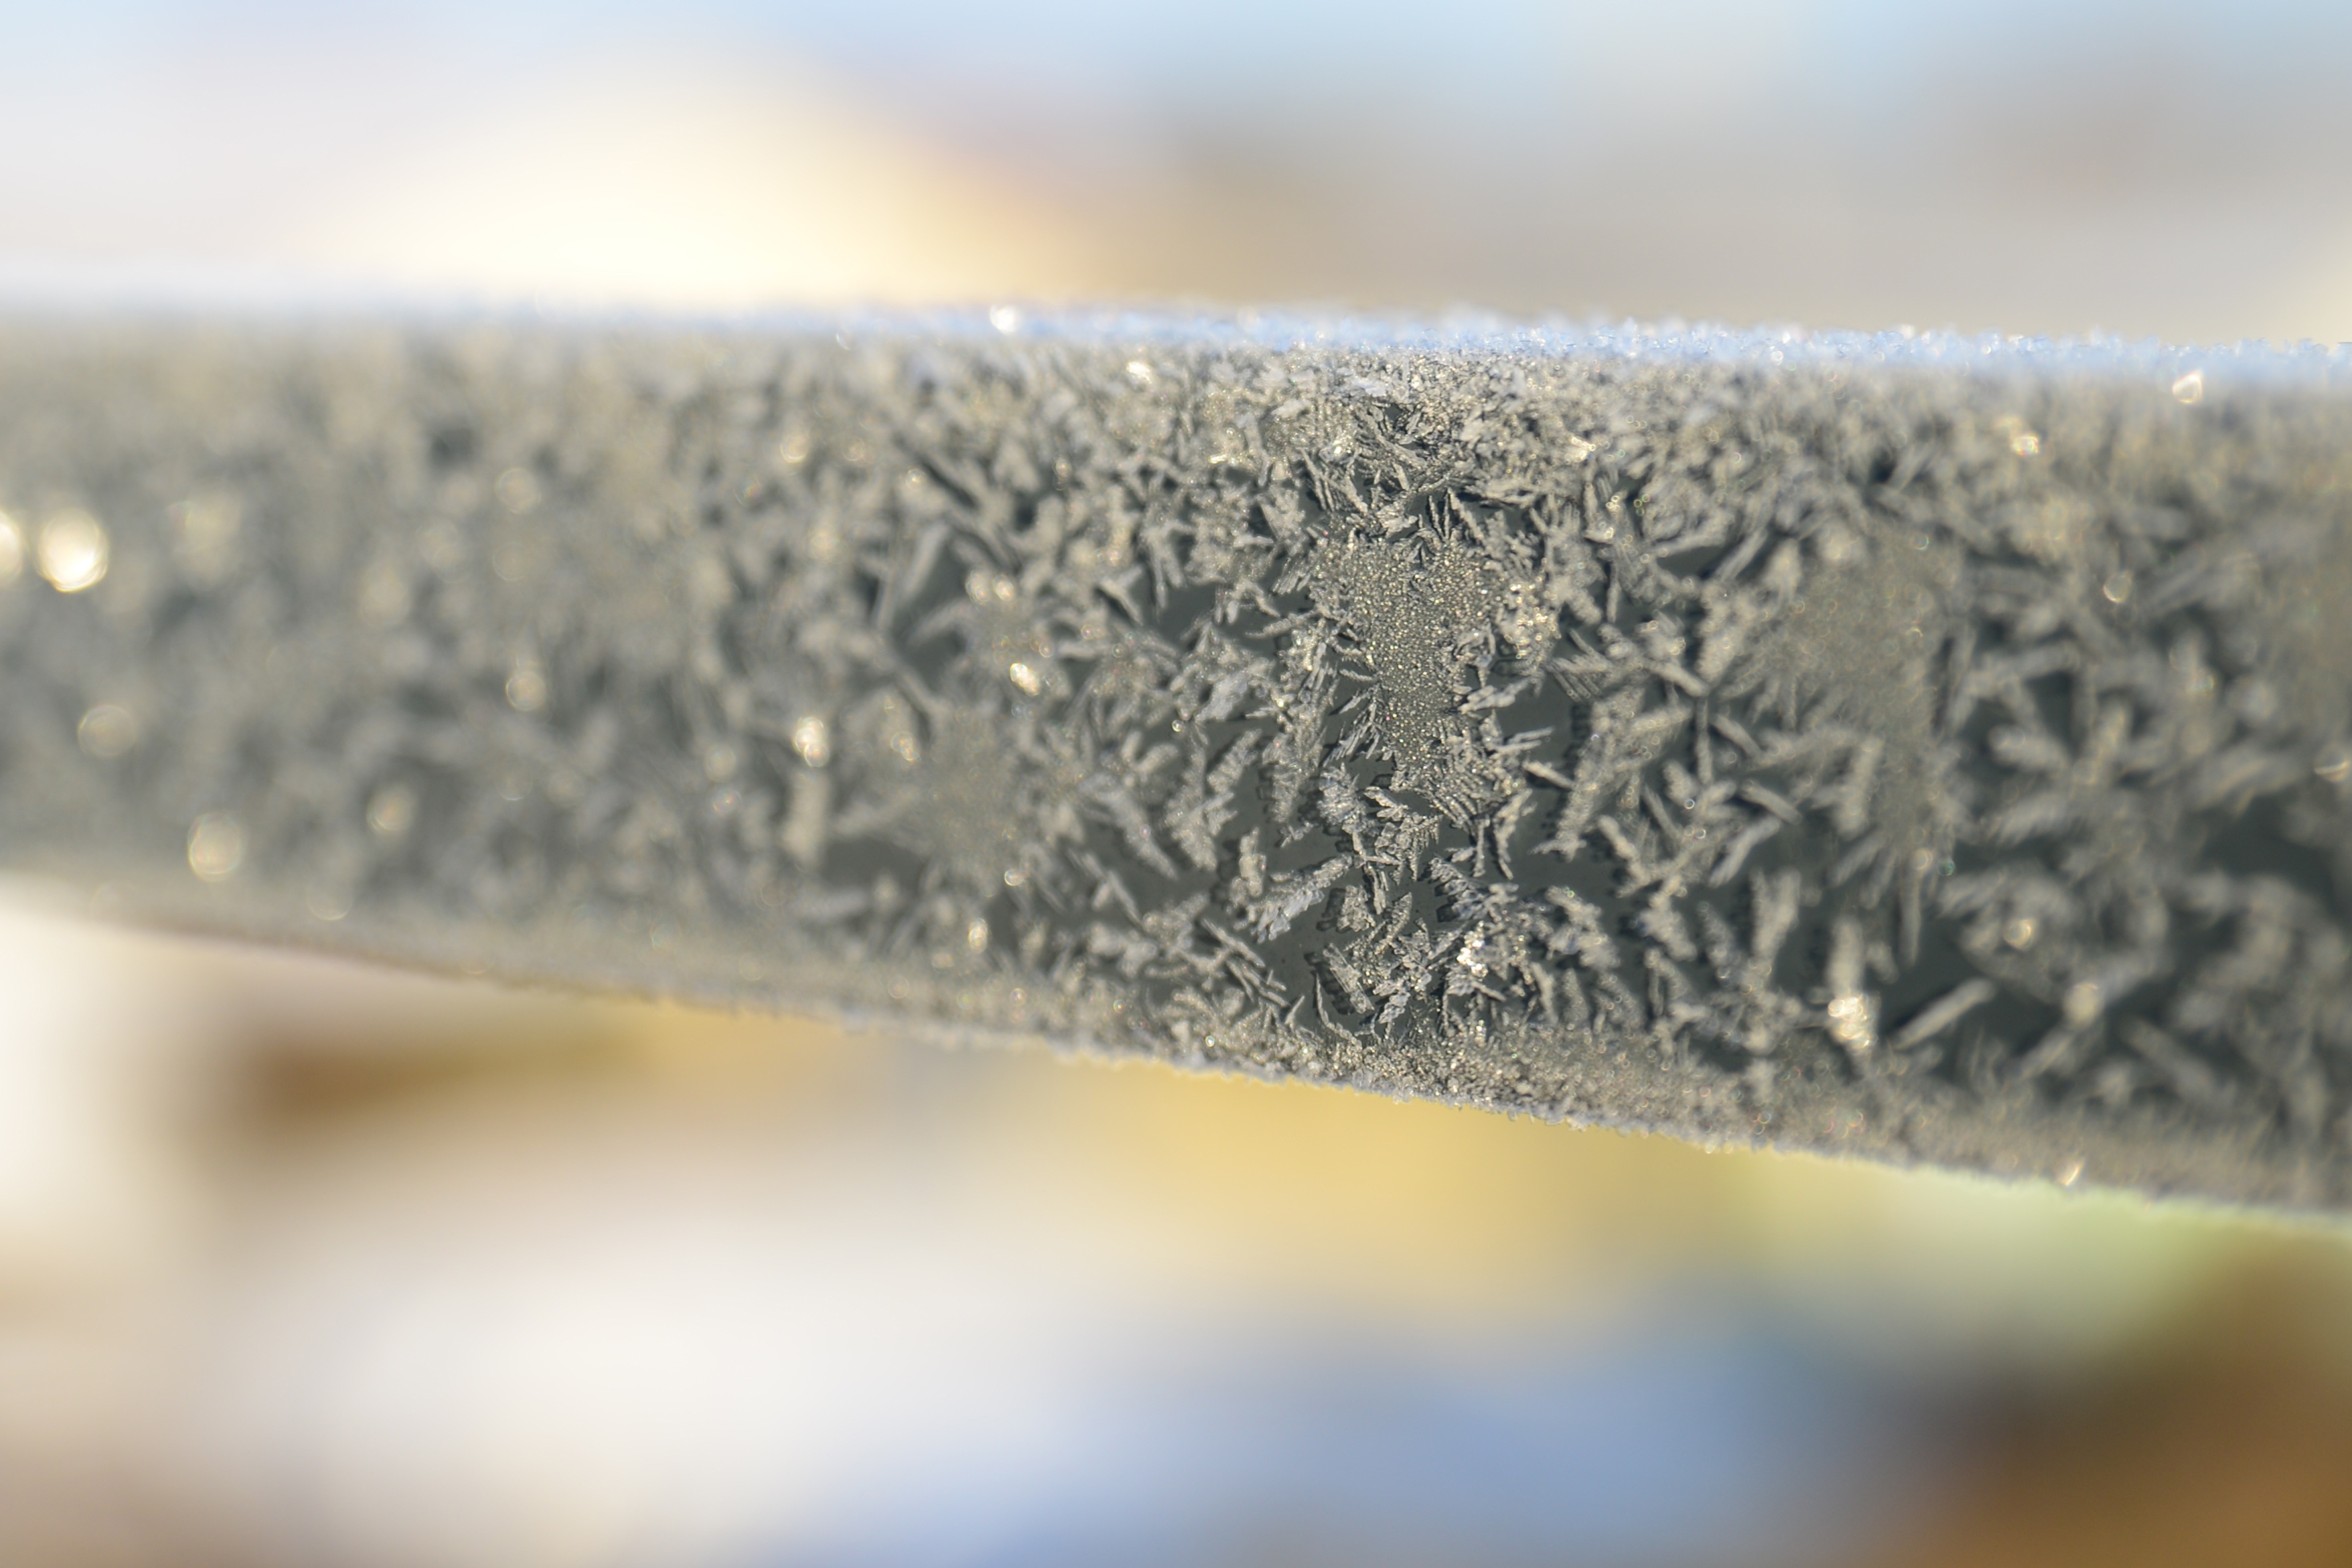
cold, winter, frost, ice, weapon, close up, crystal, january, macro photography